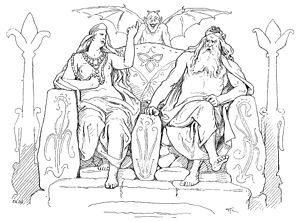
Dans la mythologie nordique, Frigg était l’épouse d’Odin et par conséquent la reine des Ases. Mère de Baldr et Höd, elle était la seule femme autorisée à s’asseoir sur Hlidskjalf d’où elle conseillait son mari sur les questions importantes. Dans sa demeure à Ásgard, nommée Fensalir, elle occupait ses journées à filer les nuages. D’ailleurs, elle est souvent représentée avec un rouet. Elle était la patronne des sibylles, des devineresses et des fées.